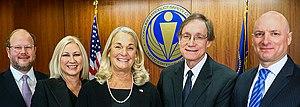
Photographe des membres de la Commission de sécurité des produits consommateurs des États-Unis, une agence indépendante du gouvernement des États-Unis. De gauche à droite, Commissaire Peter Feldman, Commissaire Dana Baiocco, Président par intérim Ann Marie Buerkle, Commissaire Robert Adler, et Commissaire Elliot Kaye
Le United States Consumer Product Safety Commission est une agence indépendante du gouvernement des États-Unis créée en 1972 par le Consumer Product Safety Act dans le but de protéger les personnes contre les « risques déraisonnables de blessures provenant de produits grand public ». C'est une agence indépendante qui n'appartient à aucun département fédéral. La CPSC est habituellement chapeautée par trois commissaires nommés par le président des États-Unis et confirmés par le Sénat des États-Unis pour un terme de sept ans. Ce sont les commissaires qui déterminent les politiques du CPSC. En 2010, le CPSC est chapeauté par cinq commissaires.